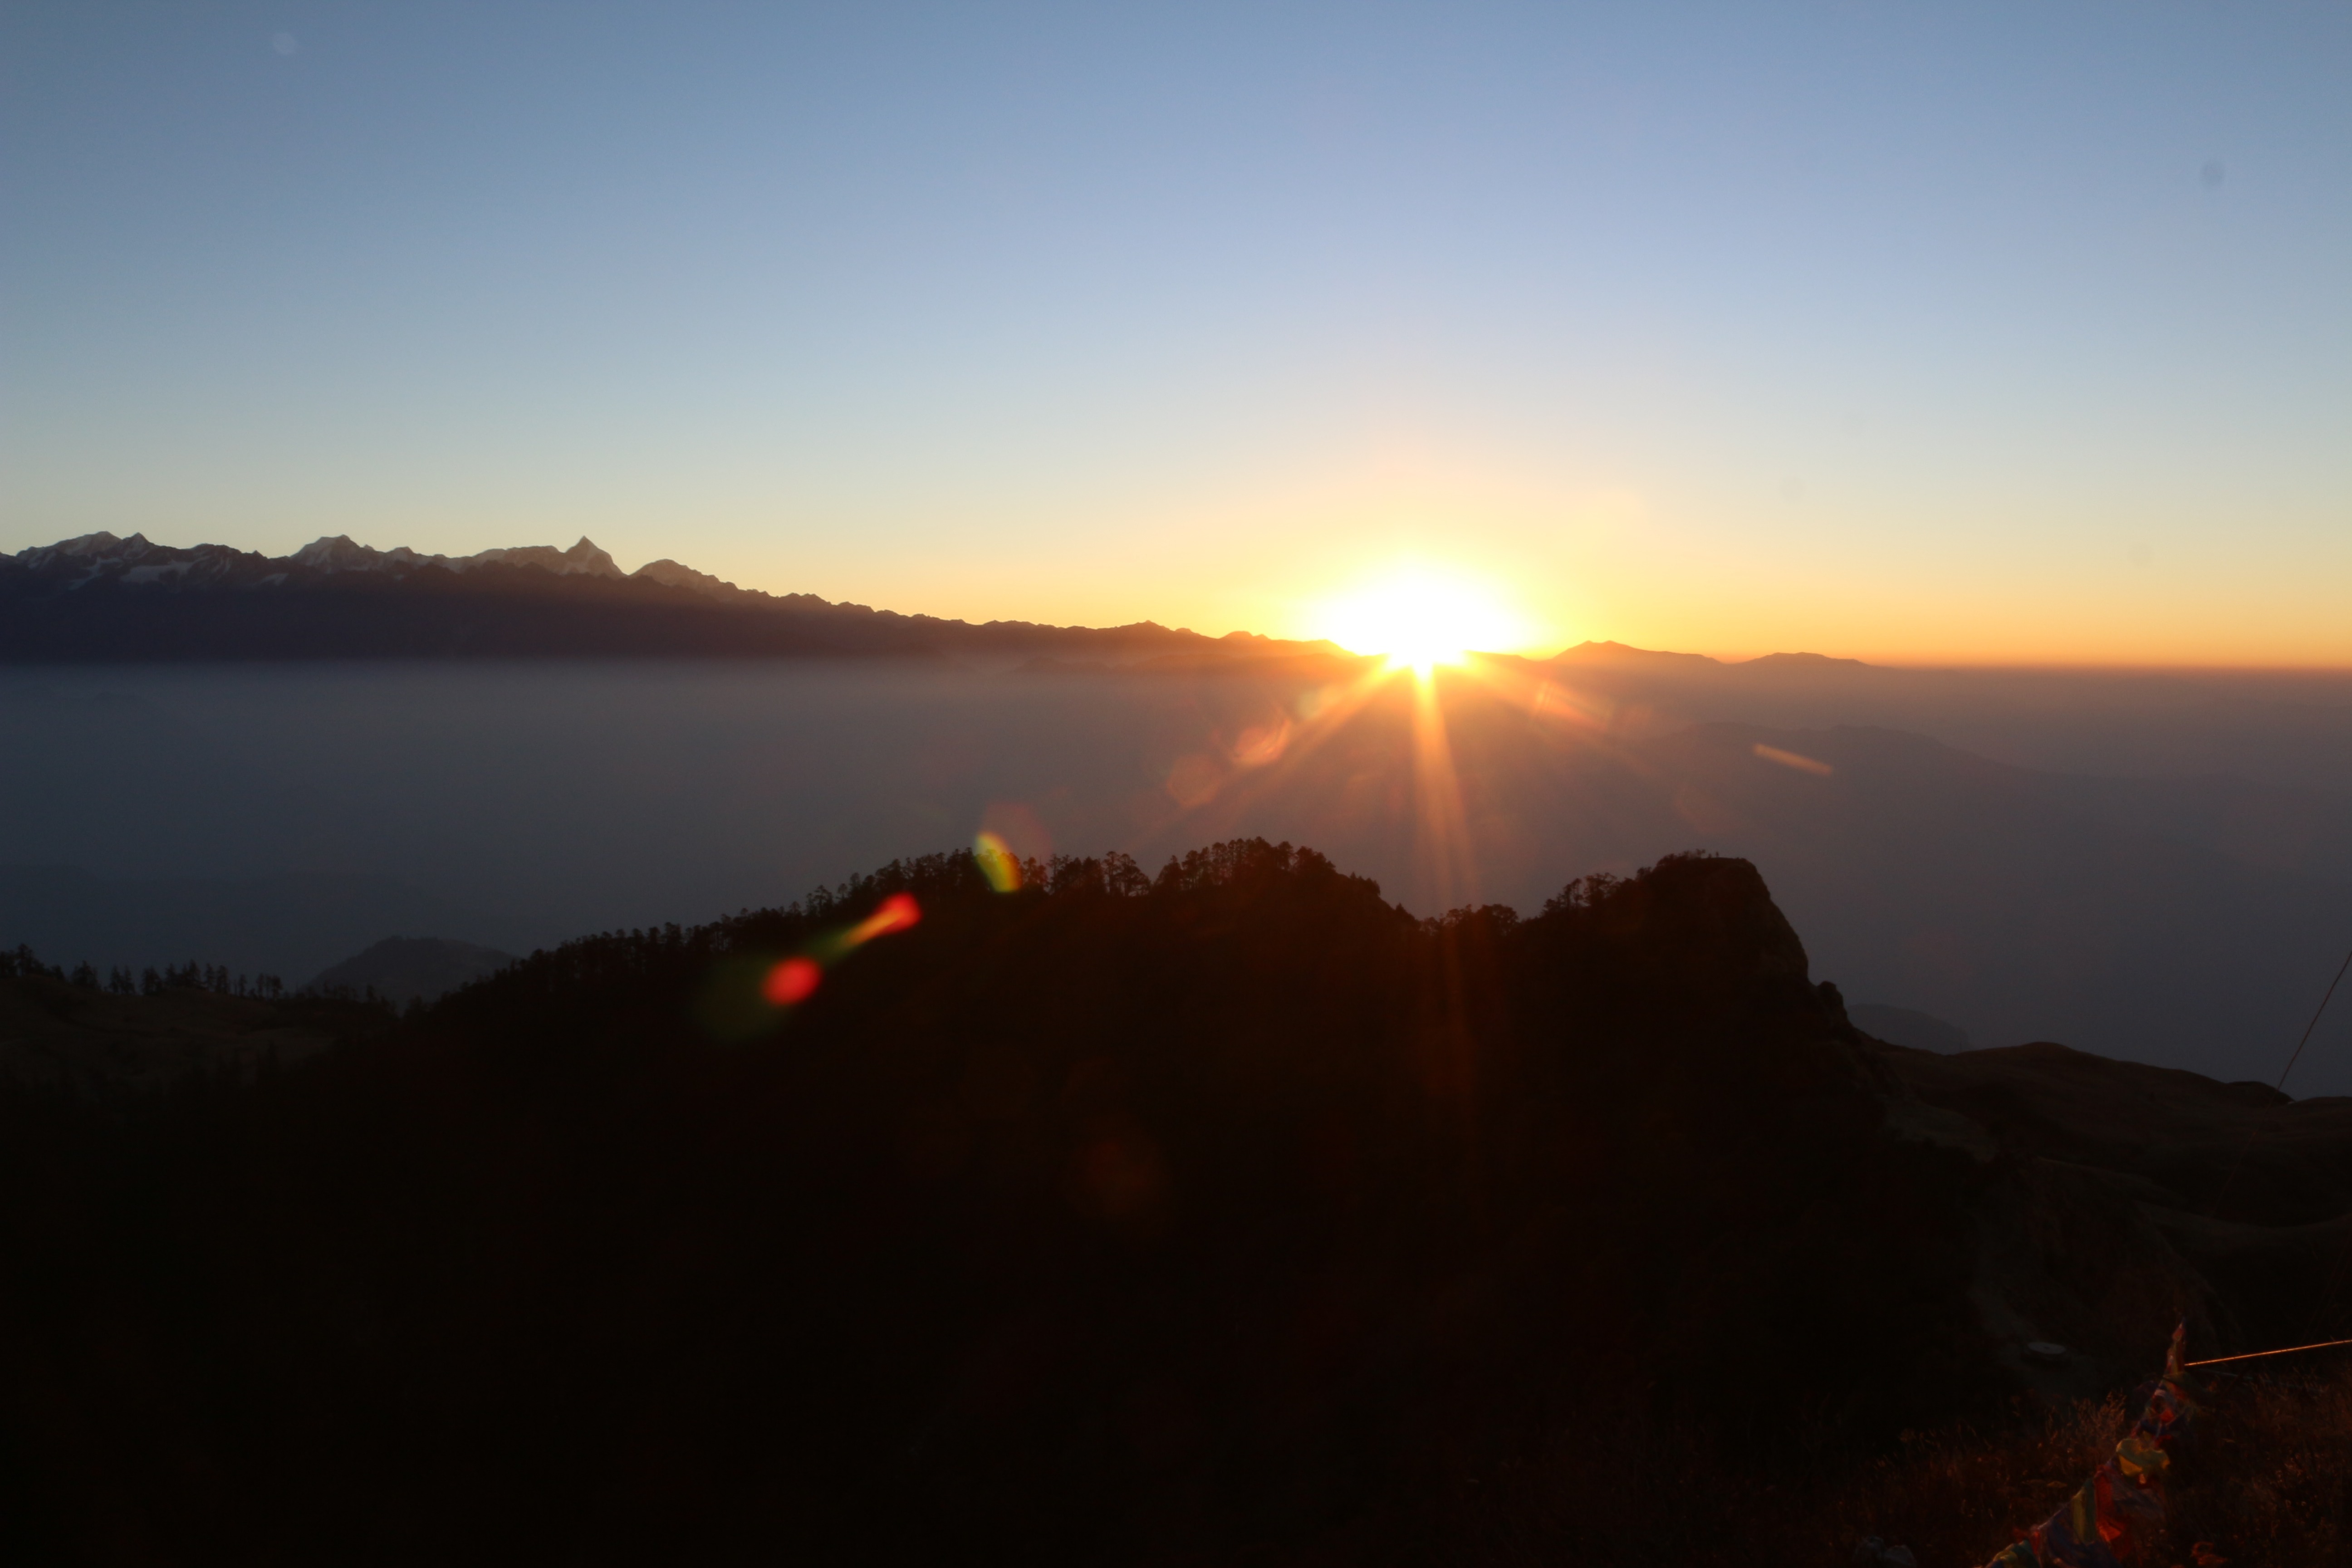
horizon, mountain, sun, sunrise, sunset, sunlight, morning, hill, dawn, dusk, evening, mountains, afterglow, morning sun, atmospheric phenomenon, mountainous landforms